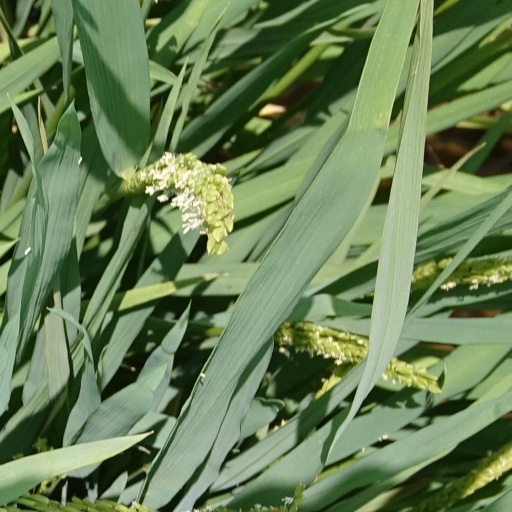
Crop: rice